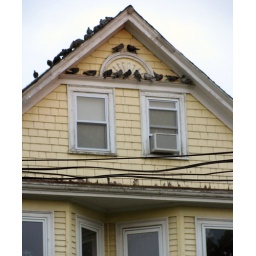
Walking home I have never seen birds congregated in rooftops in this exact manner.